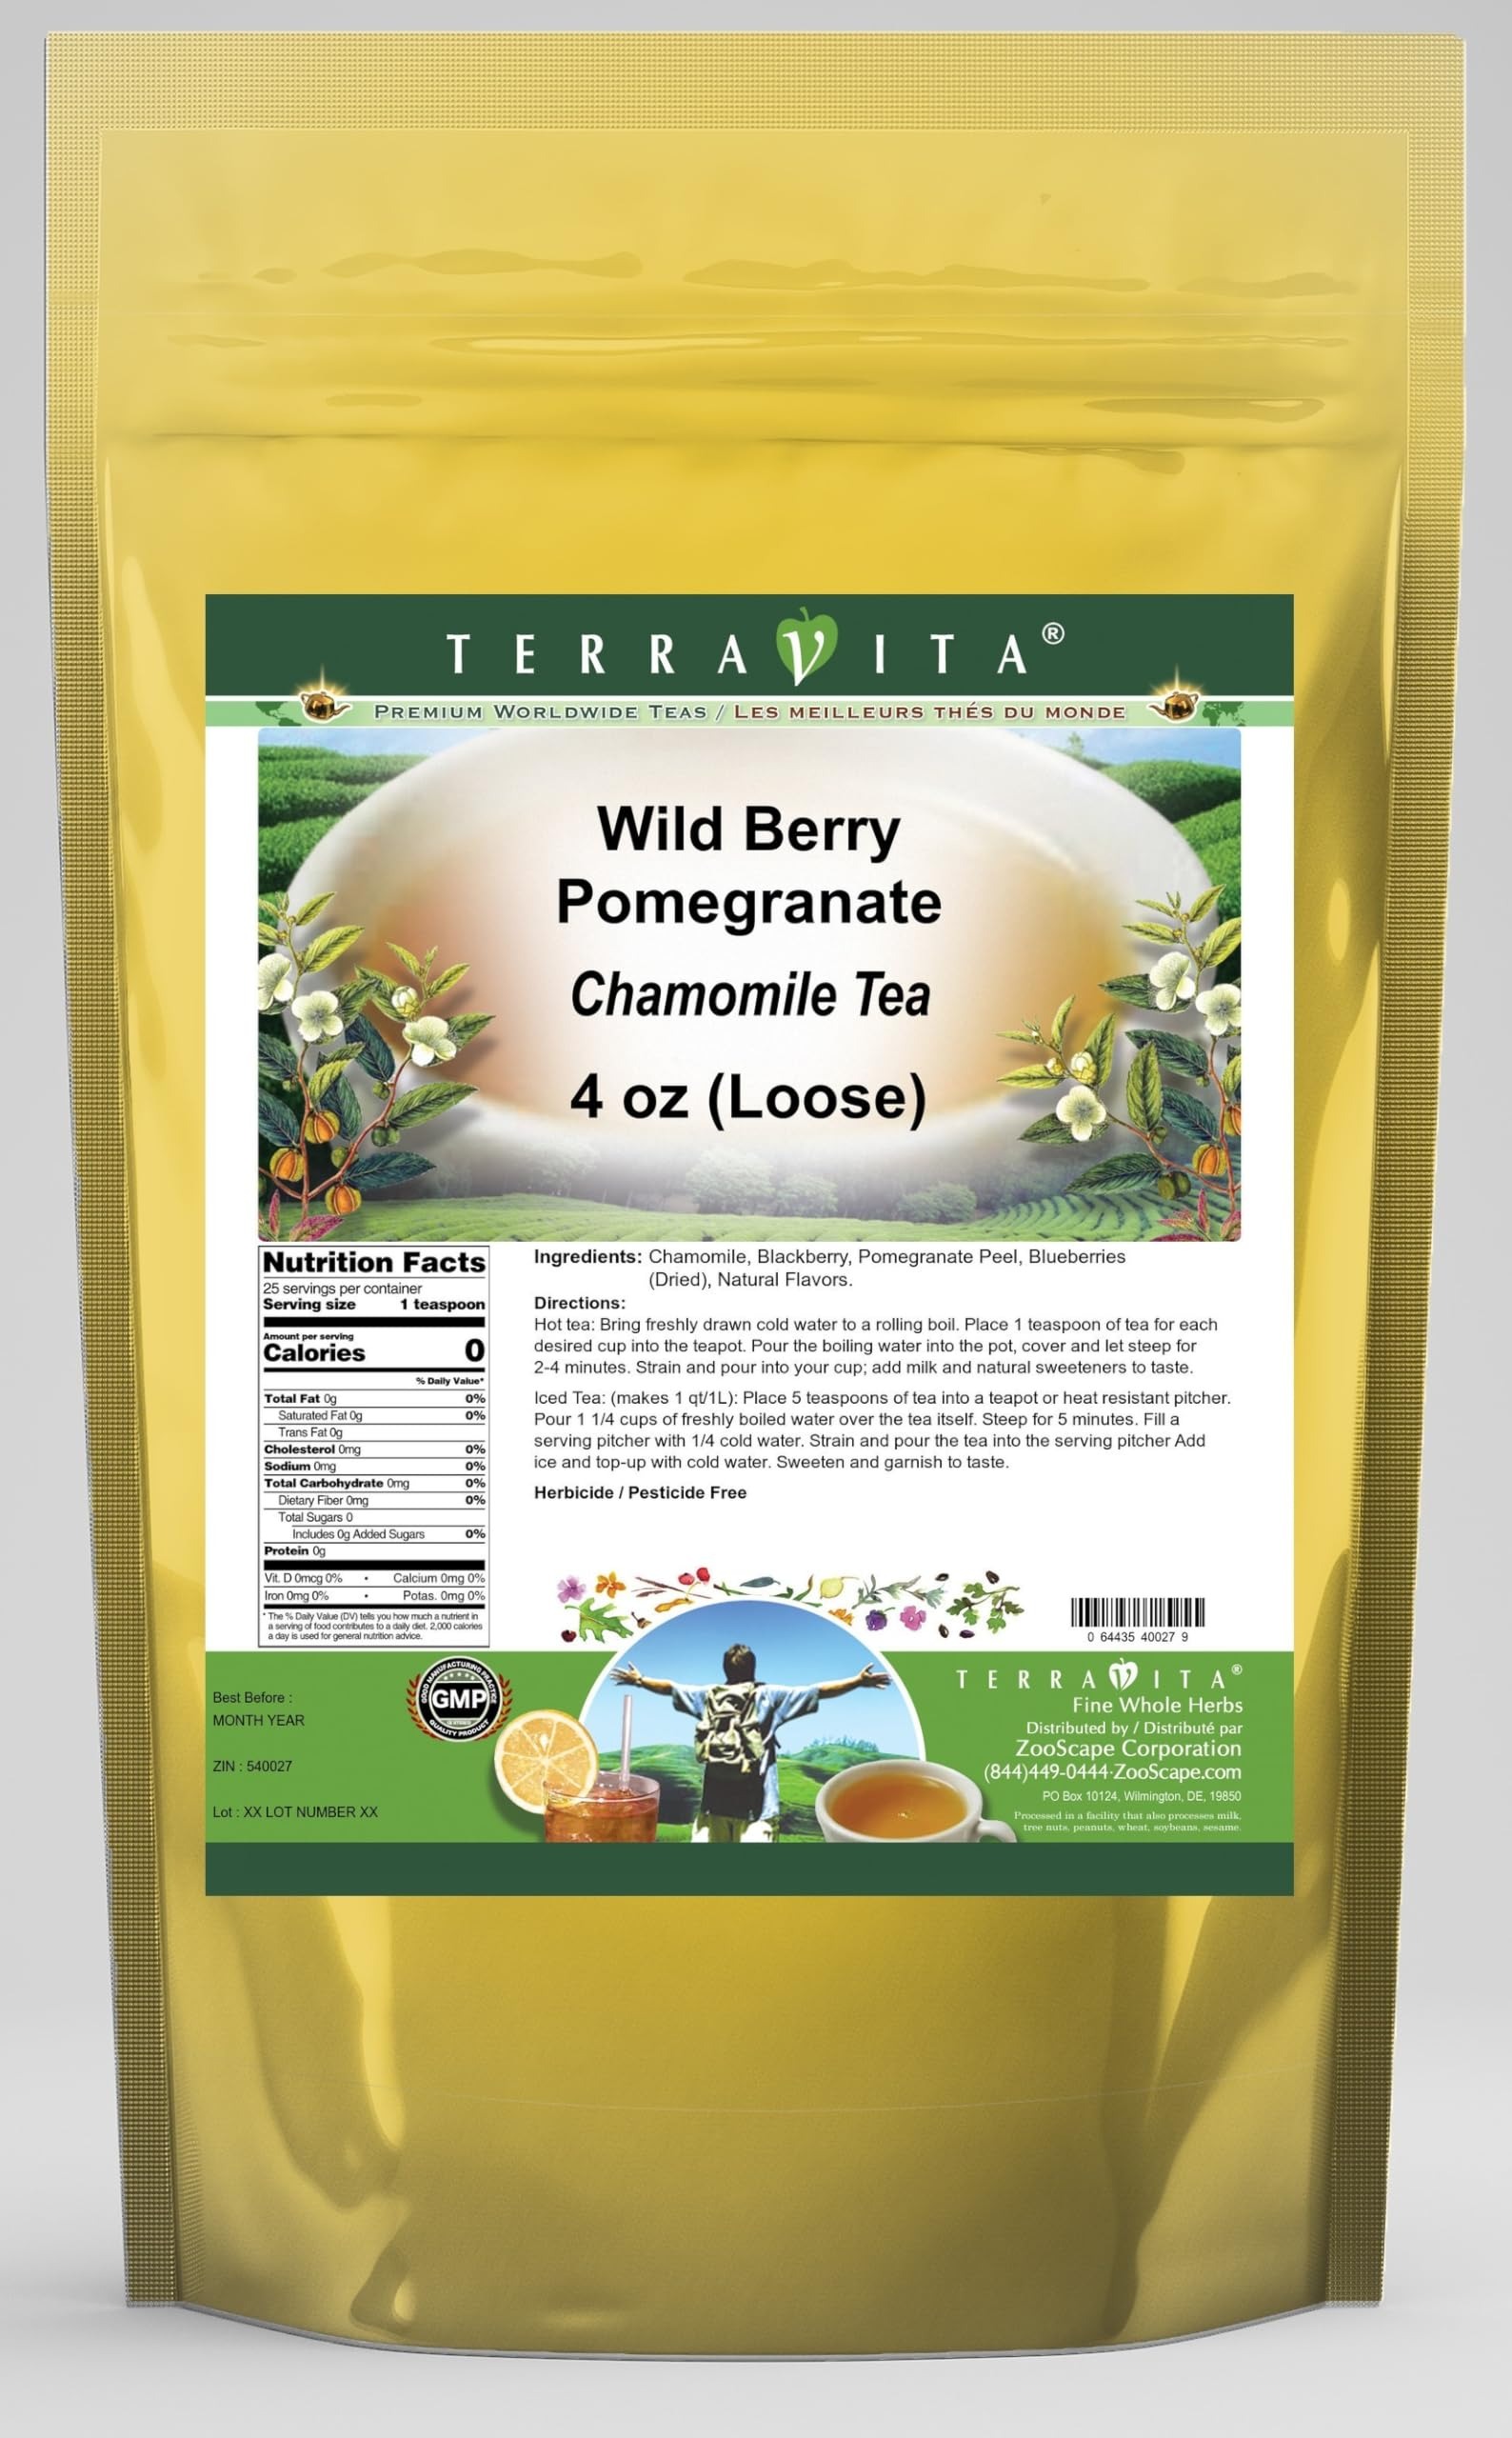
Item Name: Wild Berry Pomegranate Chamomile Tea (Loose) (4 oz, ZIN: 540027)
Bullet Point 1: Our Wild Berry Pomegranate Chamomile Tea is a delicious flavored Chamomile tea with Blackberry, Pomegranate Peel and Blueberries that you will enjoy relaxing with anytime! The natural Wild Berry Pomegranate taste is delicious! - Ingredients: Chamomile tea, Blackberry, Pomegranate Peel, Blueberries and Natural Wild Berry Pomegranate Flavor.
Bullet Point 2: No fillers.
Bullet Point 3: Manufacturer: TerraVita
Bullet Point 4: Size: 4 oz
Bullet Point 5: Loose Leaf Chamomile Tea - Packed in a convenient upright pouch!
Product Description: Our Wild Berry Pomegranate Chamomile Tea is a delicious flavored Chamomile tea with Blackberry, Pomegranate Peel and Blueberries that you will enjoy relaxing with anytime! The natural Wild Berry Pomegranate taste is delicious! - Ingredients: Chamomile tea, Blackberry, Pomegranate Peel, Blueberries and Natural Wild Berry Pomegranate Flavor. - Hot tea brewing method: Bring freshly drawn cold water to a rolling boil. Place 1 teaspoon of tea for each desired cup into the teapot. Pour the boiling water into the pot, cover and let steep for 2-4 minutes. Strain and pour into your cup; add milk and natural sweeteners to taste. - Iced tea brewing method: (to make 1 liter/quart): Place 5 teaspoons of tea into a teapot or heat resistant pitcher. Pour 1 1/4 cups of freshly boiled water over the tea itself. Steep for 5 minutes. Fill a serving pitcher with 1/4 cold water. Strain and pour the tea into the serving pitcher Add ice and top-up with cold water. Sweeten and garnish to taste. - TerraVita is an exclusive line of premium-quality, natural source products that use only the finest, purest and most potent ingredients found around the world. TerraVita is hallmarked by the highest possible standards of purity, potency, stability and freshness. All of our products are prepared with the highest elements of quality control, from raw materials through the entire manufacturing process, up to and including the moment that the bottles or bags are sealed for freshness and shipped out to you. Our highest possible standards are certified by independent laboratories and backed by our personal guarantee. - TerraVita exists to meet and ensure your family's health and wellness without the harmful effects of chemicals and health products. We strive to make all of our products affordable and reliab
Value: 4.0
Unit: Ounce

Price: 18.13